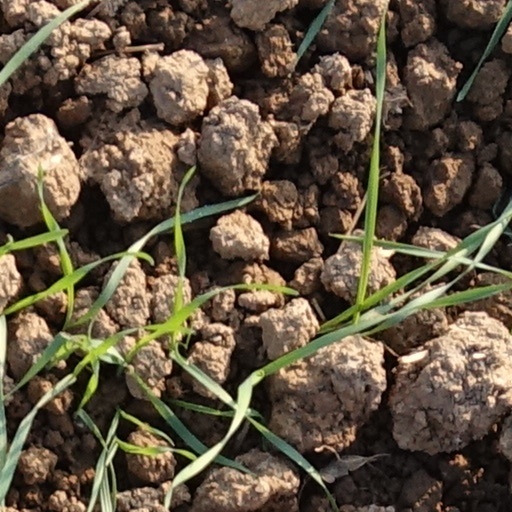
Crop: wheat